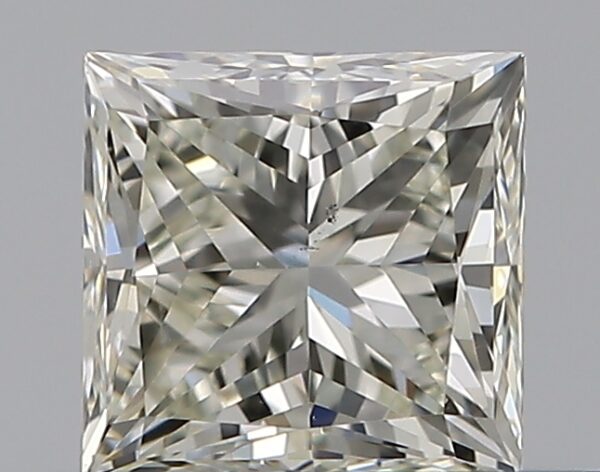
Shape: princess
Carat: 0.5
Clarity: SI1
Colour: L
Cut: VG
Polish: EX
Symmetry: VG
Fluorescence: N
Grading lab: GIA
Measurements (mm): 4.22 x 4.11 x 3.11